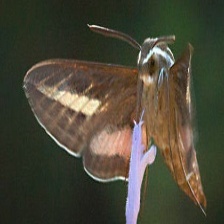
Species: WHITE LINED SPHINX MOTH